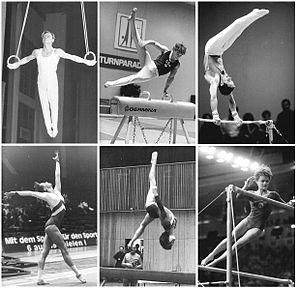
Redskabsgymnastik
Forskellige former for redskabsgymnastik
Redskabsgymnastik er sportsgren, hvor gymnasten skal demonstrere akrobatik, balanceevne, styrke og smidighed gennem udførelse af en række øvelser. Sporten har været på det olympiske program lige siden starten på de moderne olympiske lege.